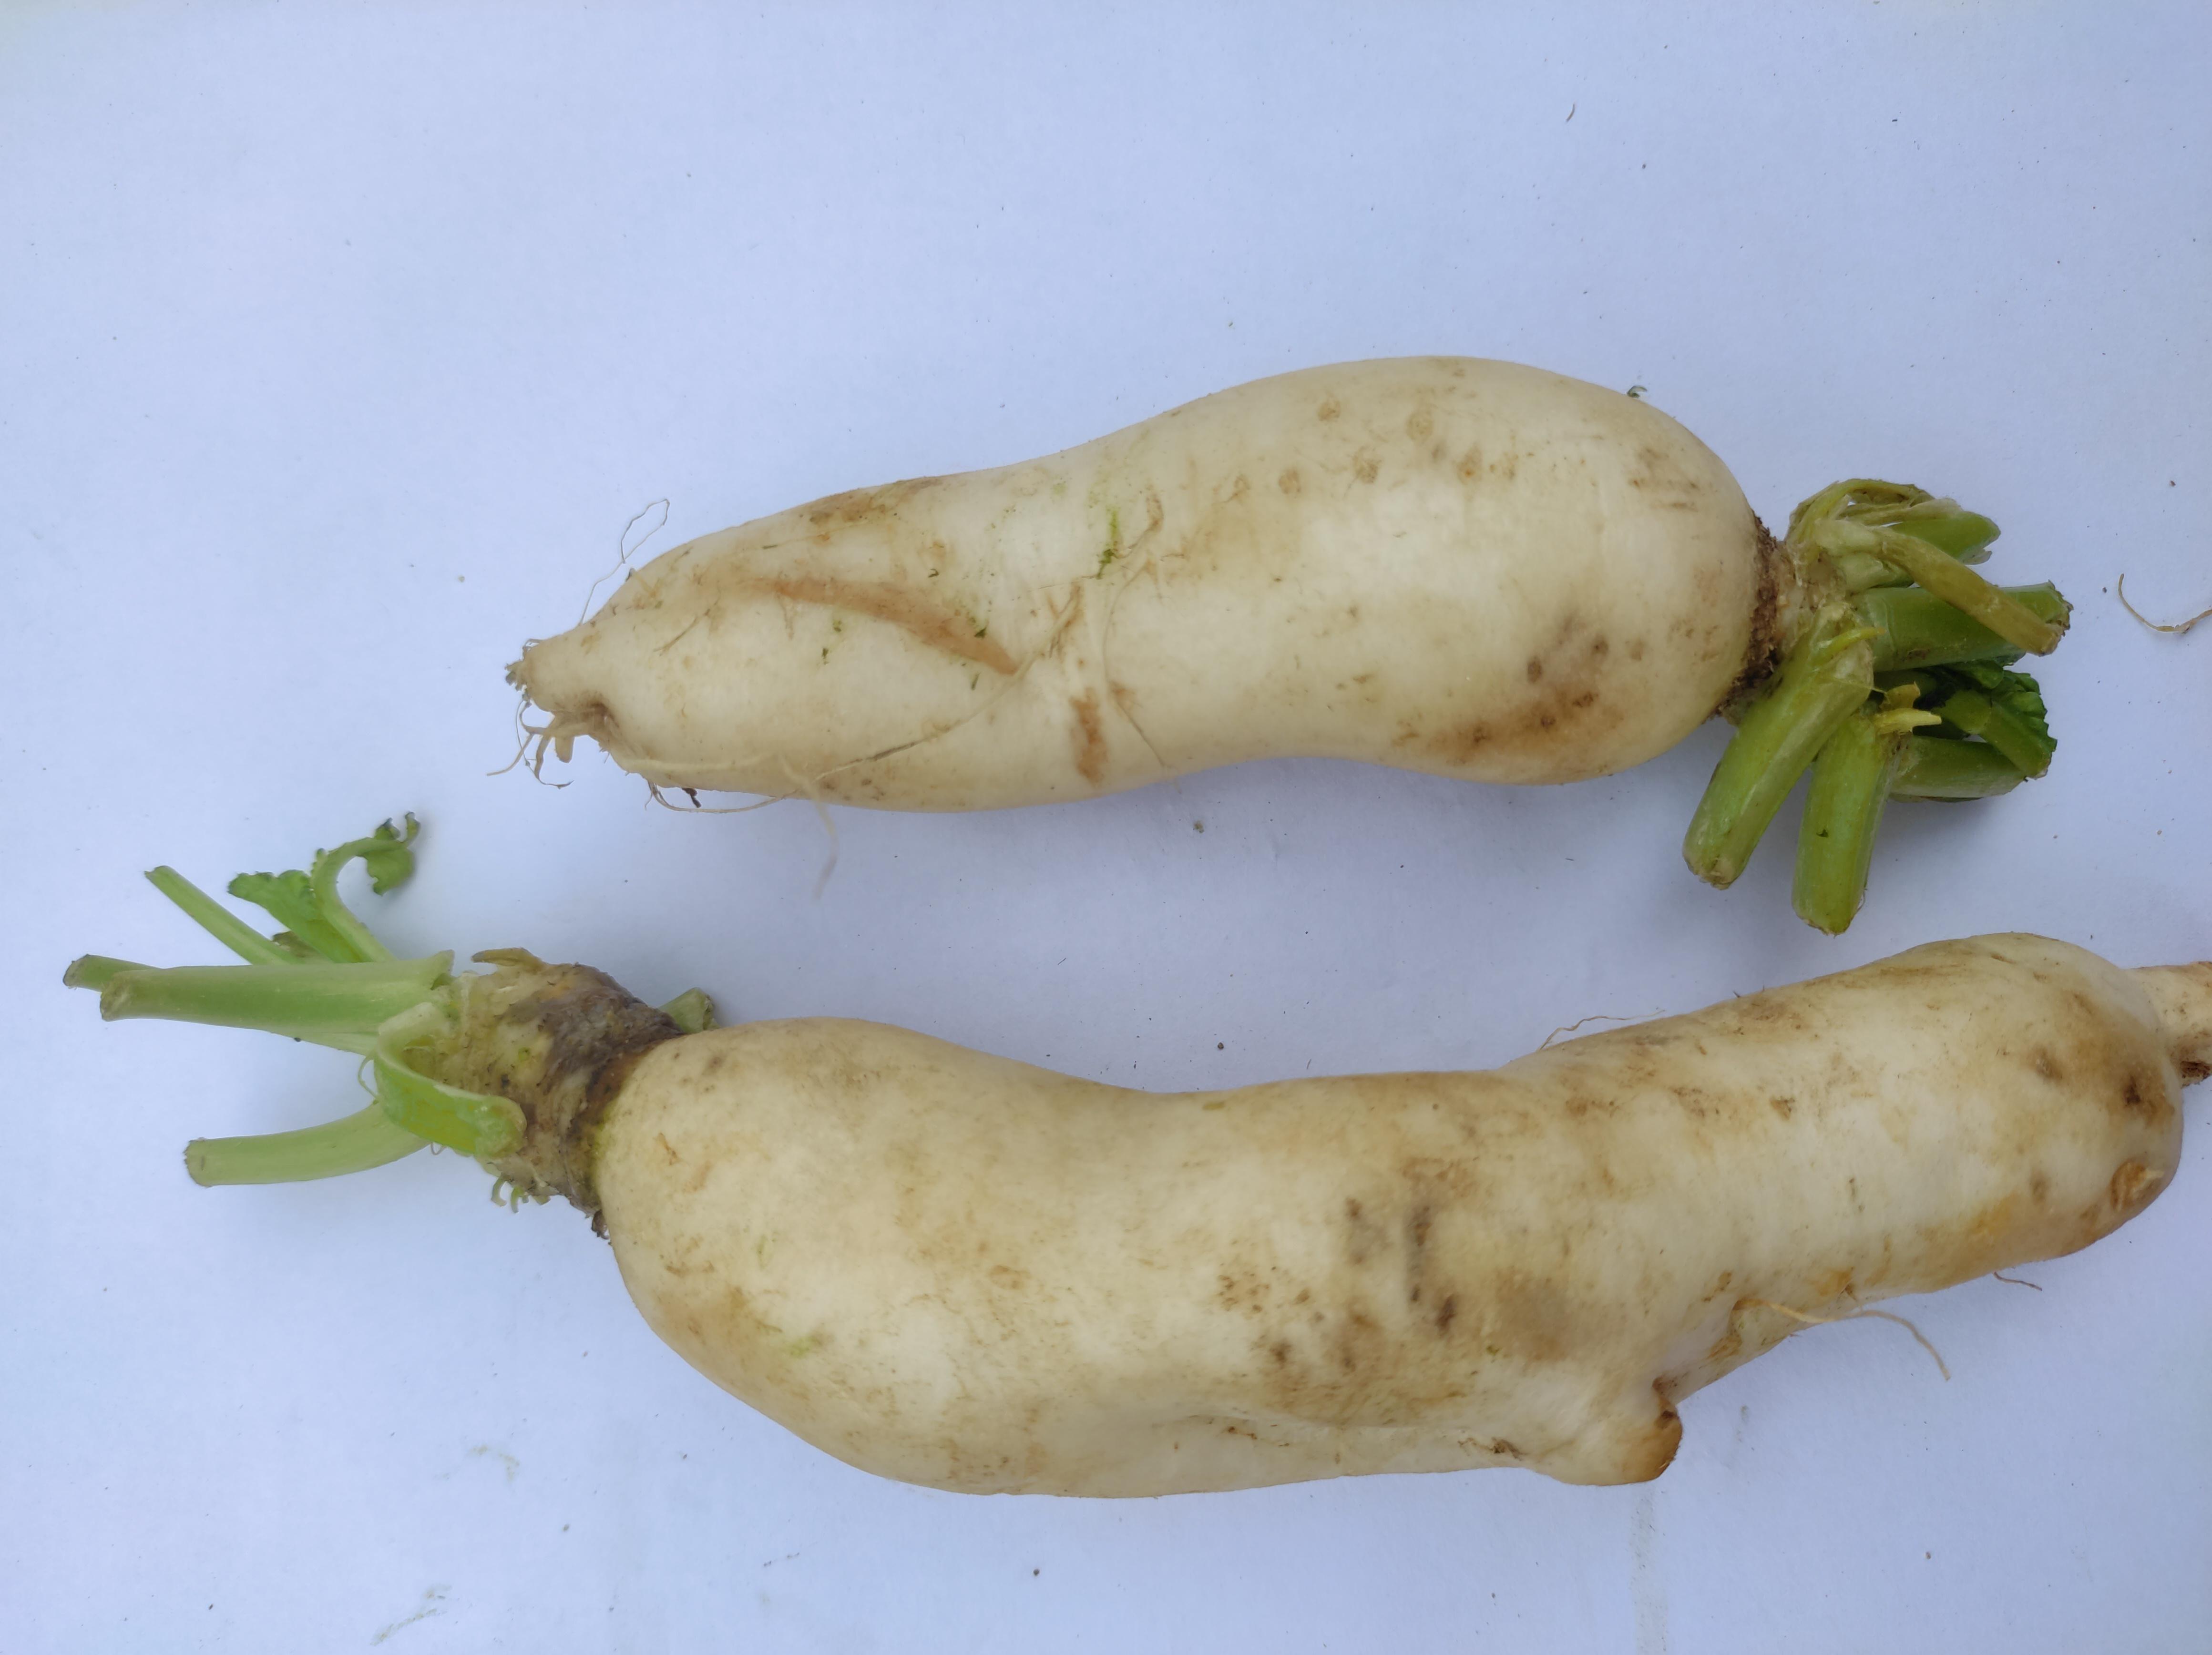
Label: Radish